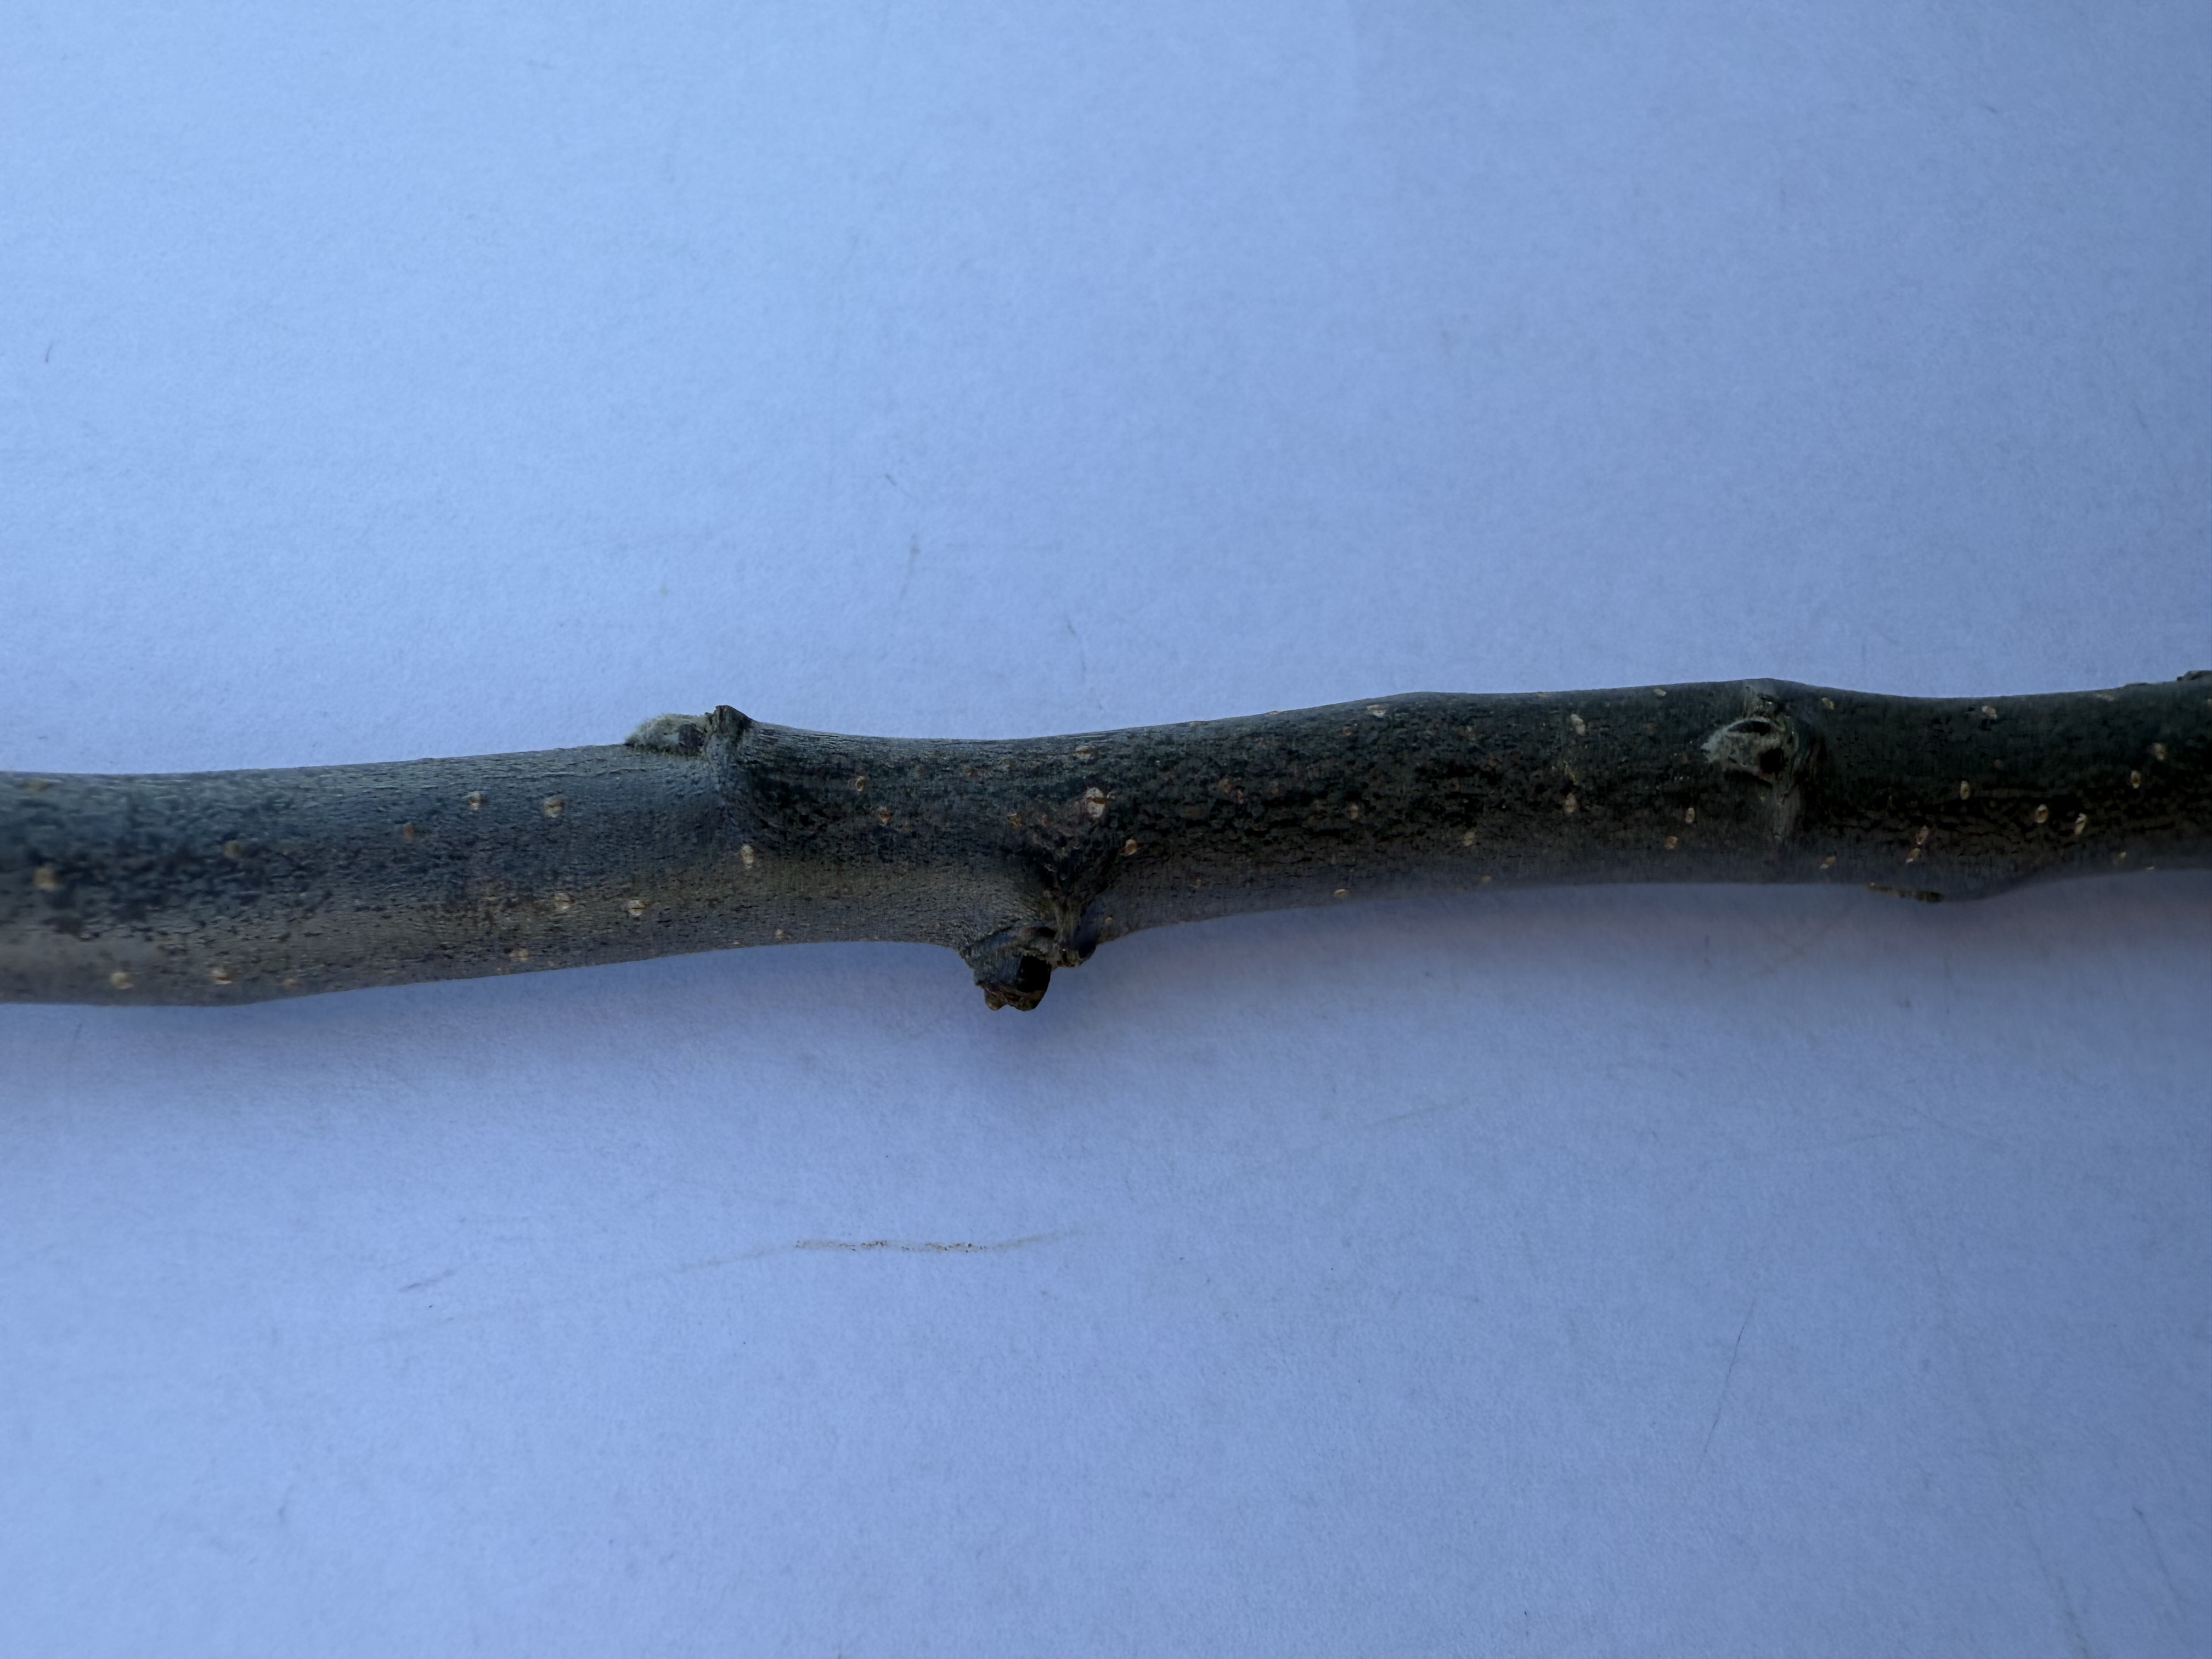
Variety: Redlove Apple